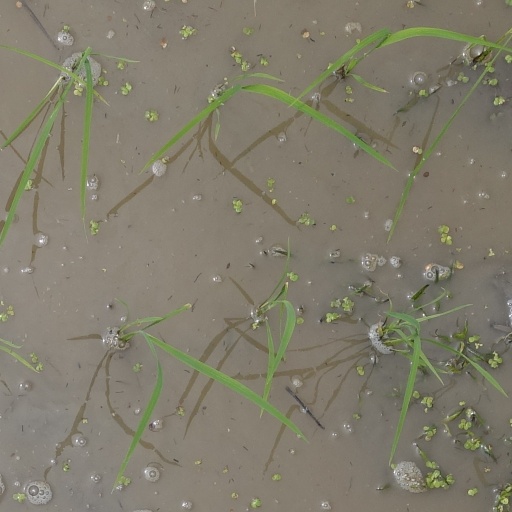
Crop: rice